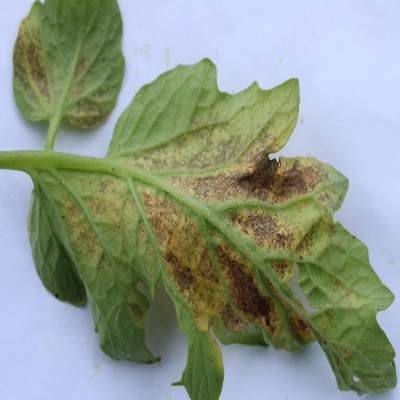
Crop: Tomato
Condition: verticulium wilt